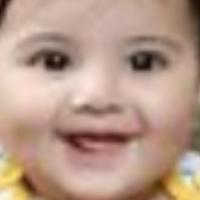
Age group: age 01-10